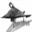
Label: airplane